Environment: real
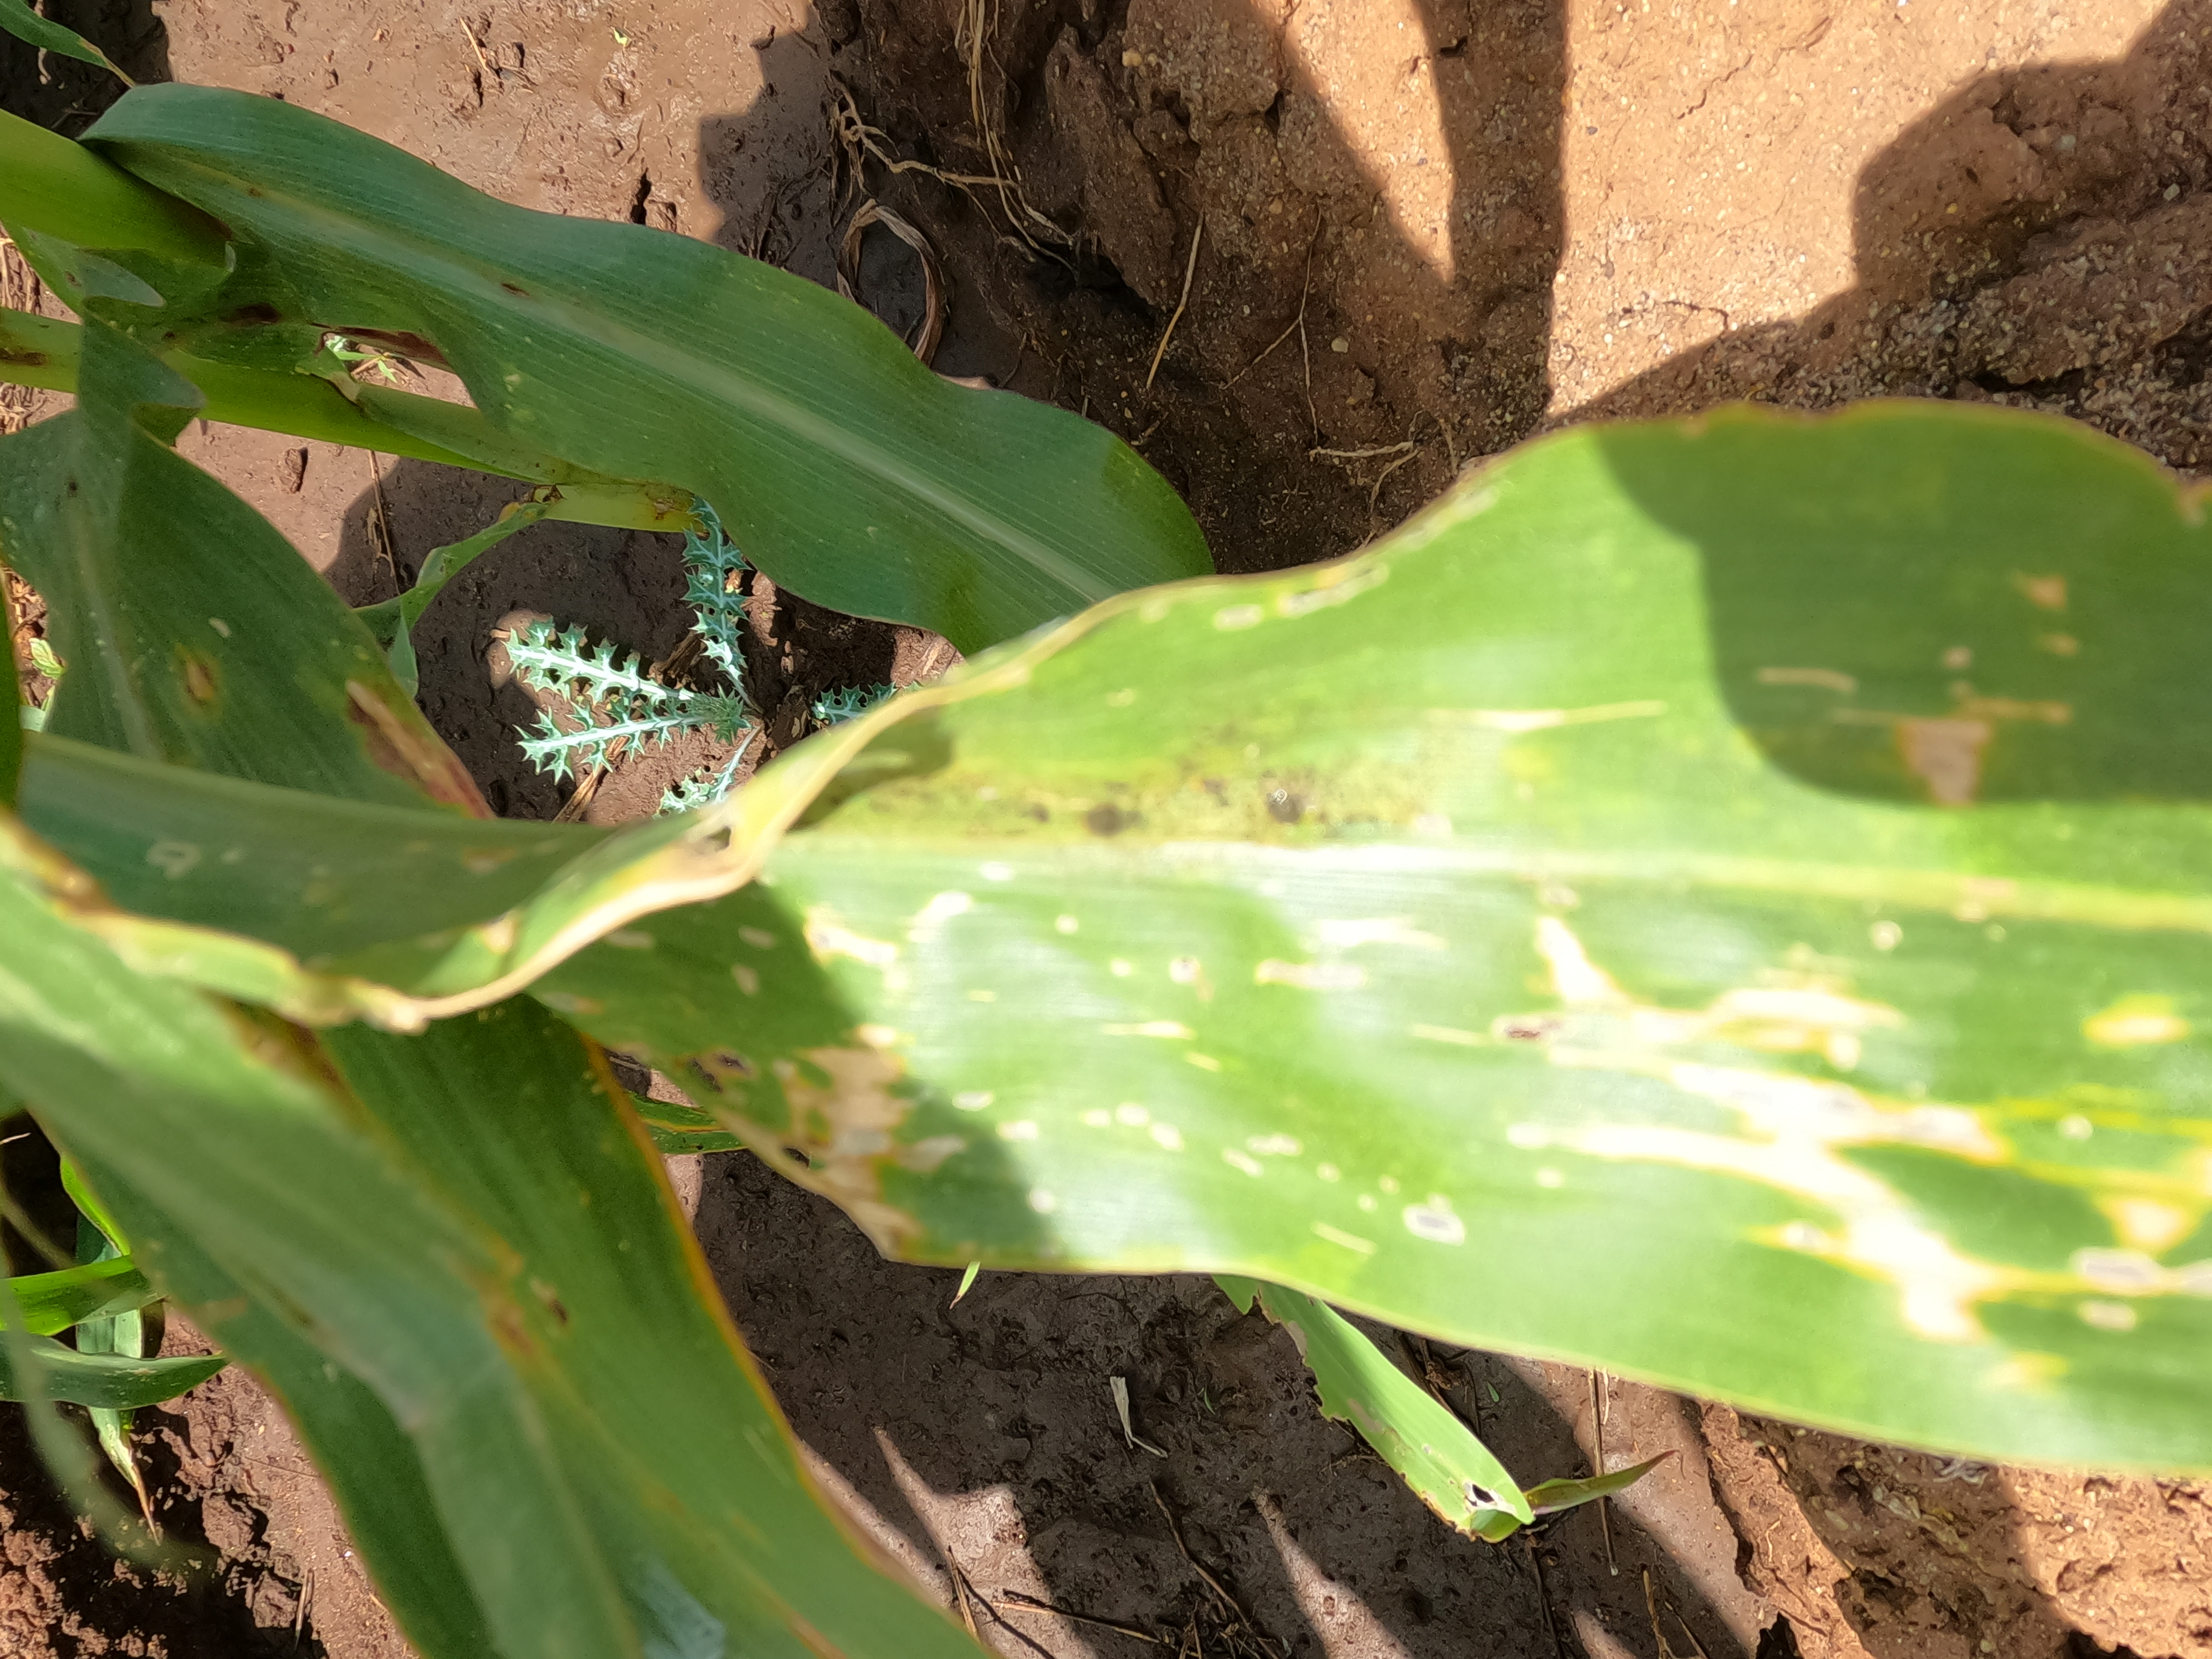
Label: fall_armyworm